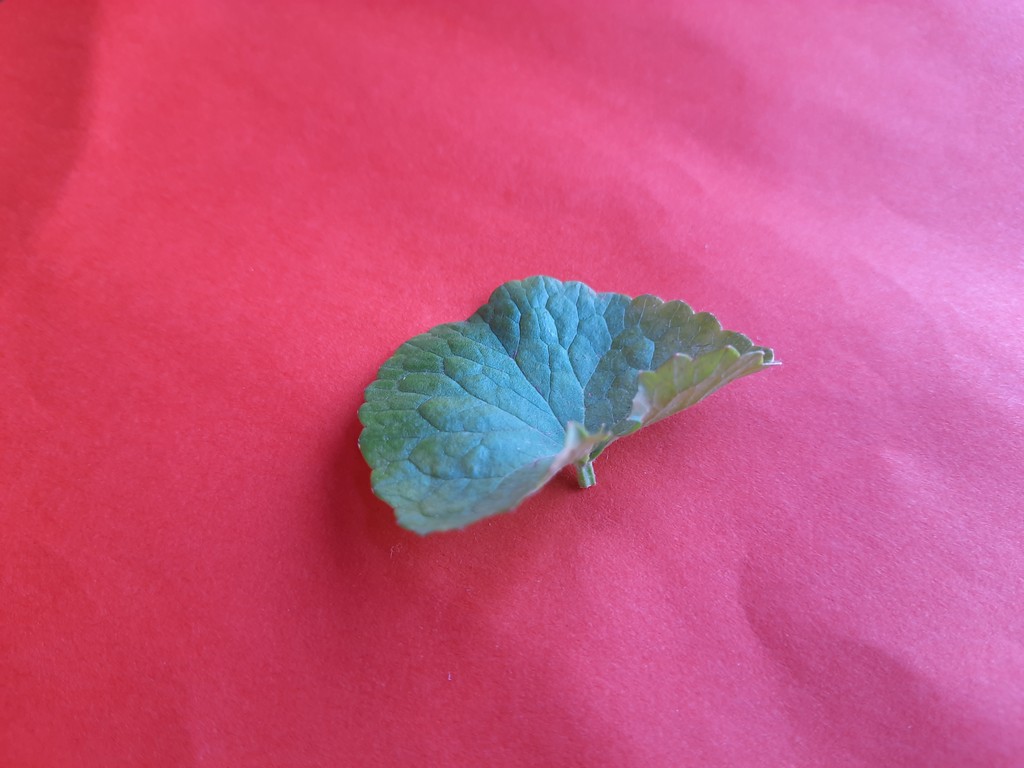
Label: Healthy